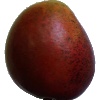
Label: red_mango